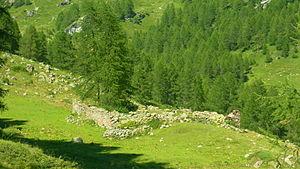
Torgnon est une commune italienne alpine de la région Vallée d'Aoste, située dans le bas Valtournenche.